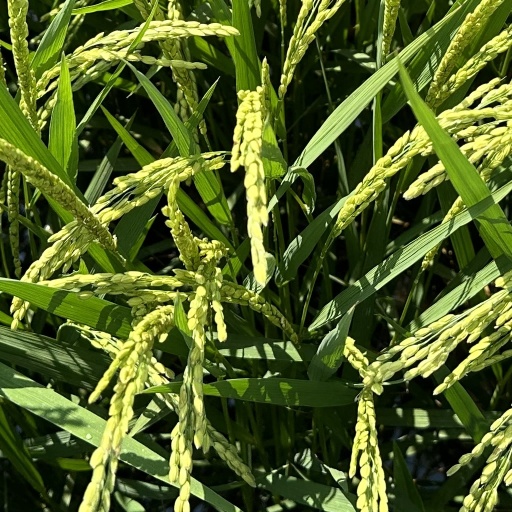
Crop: rice